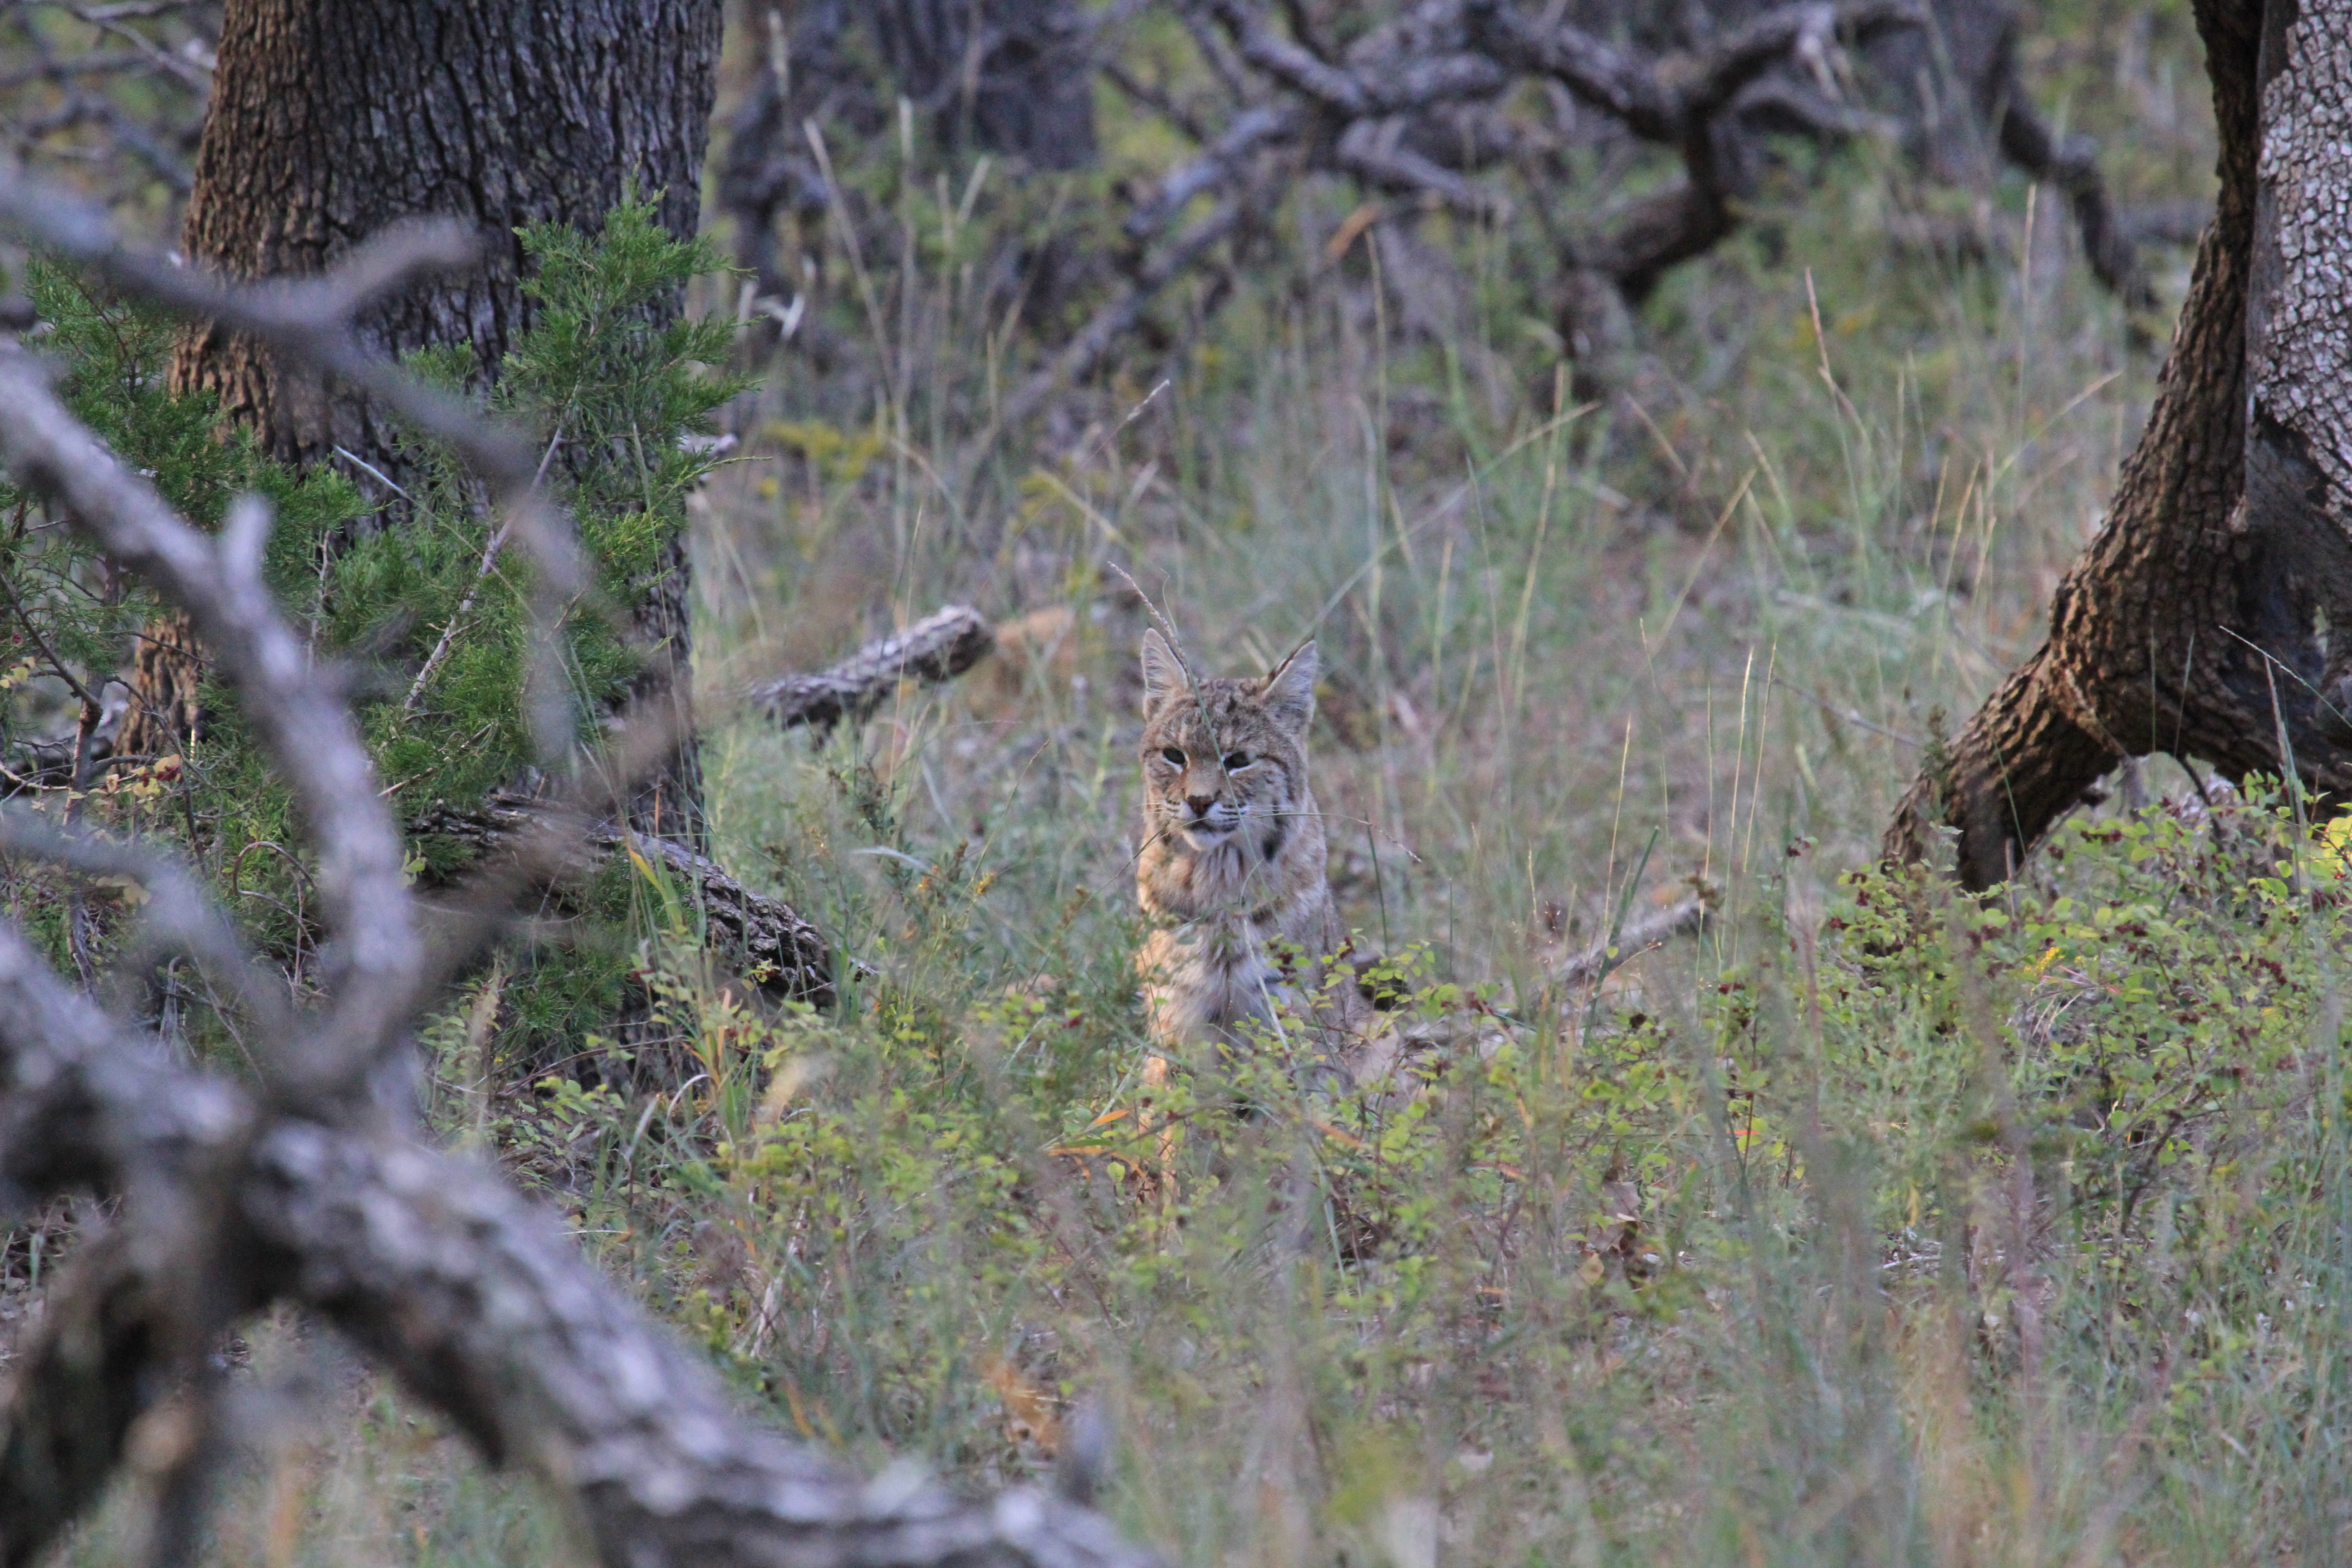
wilderness, bird, wildlife, mammal, fauna, savanna, leopard, cheetah, vertebrate, oklahoma, safari, bobcat, larrysmith, wichitamountains, big cats, cat like mammal